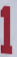
Number: 1